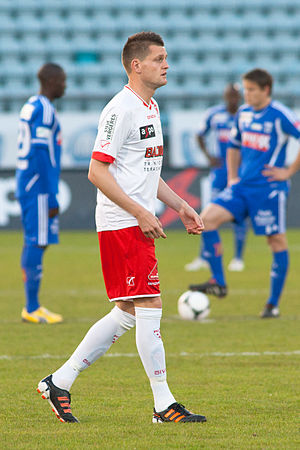
Michael Dingsdag
Michael Christiaan Dingsdag er en hollandsk fodboldspiller, der spiller for Grasshopper.